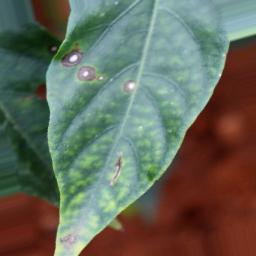
Label: cercospora